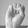
ASL letter: E